Deidesheim

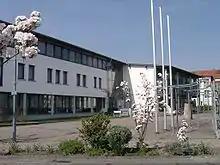
"Verbandsgemeinde" Hall

In Deidesheim a considerable catering and lodging industry has sprung up, which can easily be traced to the winegrowing and its widespread fame. Since winegrowing and tourism profit from each other, they are to a certain extent dependent on each other. In Deidesheim there are many hotels and pensions whose capacity is some 800 beds. Moreover, for a town of Deidesheim's size, there are very many restaurants, of which the best known may be the "Gasthaus zur Kanne" (“Inn at the Jug”) and the "Schwarzer Hahn" (“Black Cock”) at the "Deidesheimer Hof" Hotel. Tourism offers the most jobs in town; this development owes itself to rationalization measures in the winegrowing sector. Alongside winegrowing and its attendant festivals such as the "Deidesheimer Weinkerwe" and the "Geißbockversteigerung" described earlier on, the Palatinate Forest with its markedly well developed network of paths and many carparks for hikers is of great importance for tourism and recreation; many hikers and nature lovers come for these from the nearby urban agglomerations on day trips to Deidesheim.